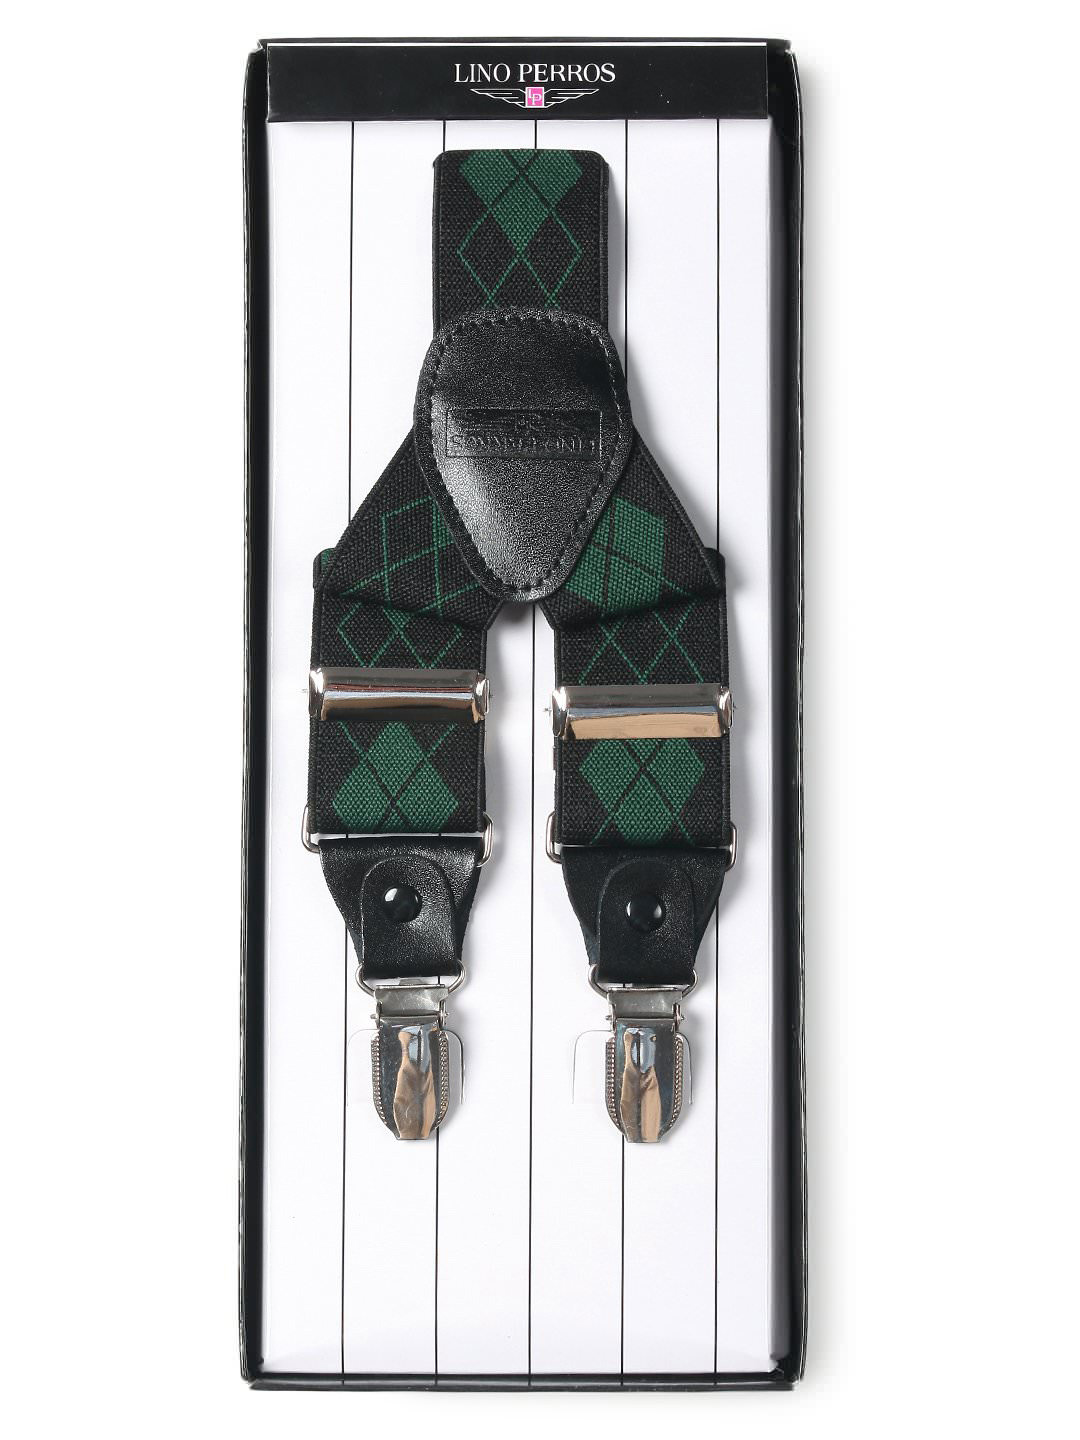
Lino Perros Men Black & Green Suspenders
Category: Apparel / Topwear / Suspenders
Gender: Men
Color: Black
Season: Summer 2012
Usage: Formal